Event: Nepal Earthquake
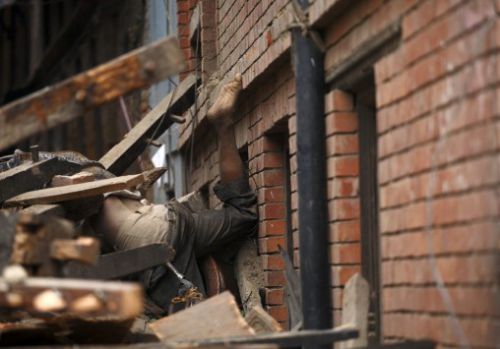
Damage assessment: damage